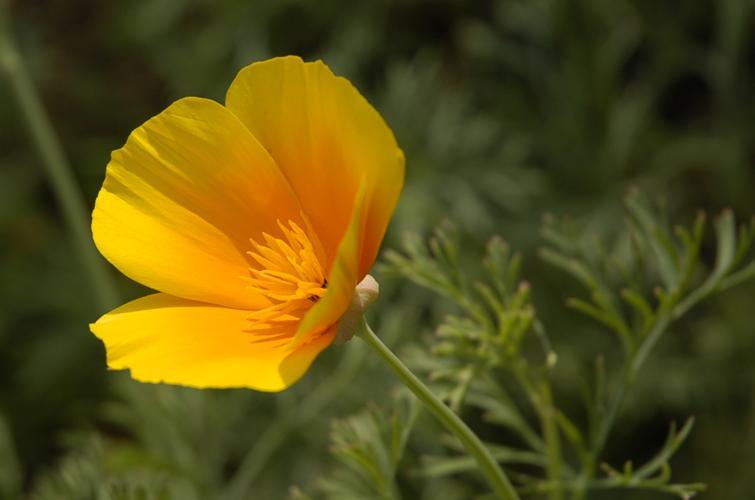
Label: californian poppy